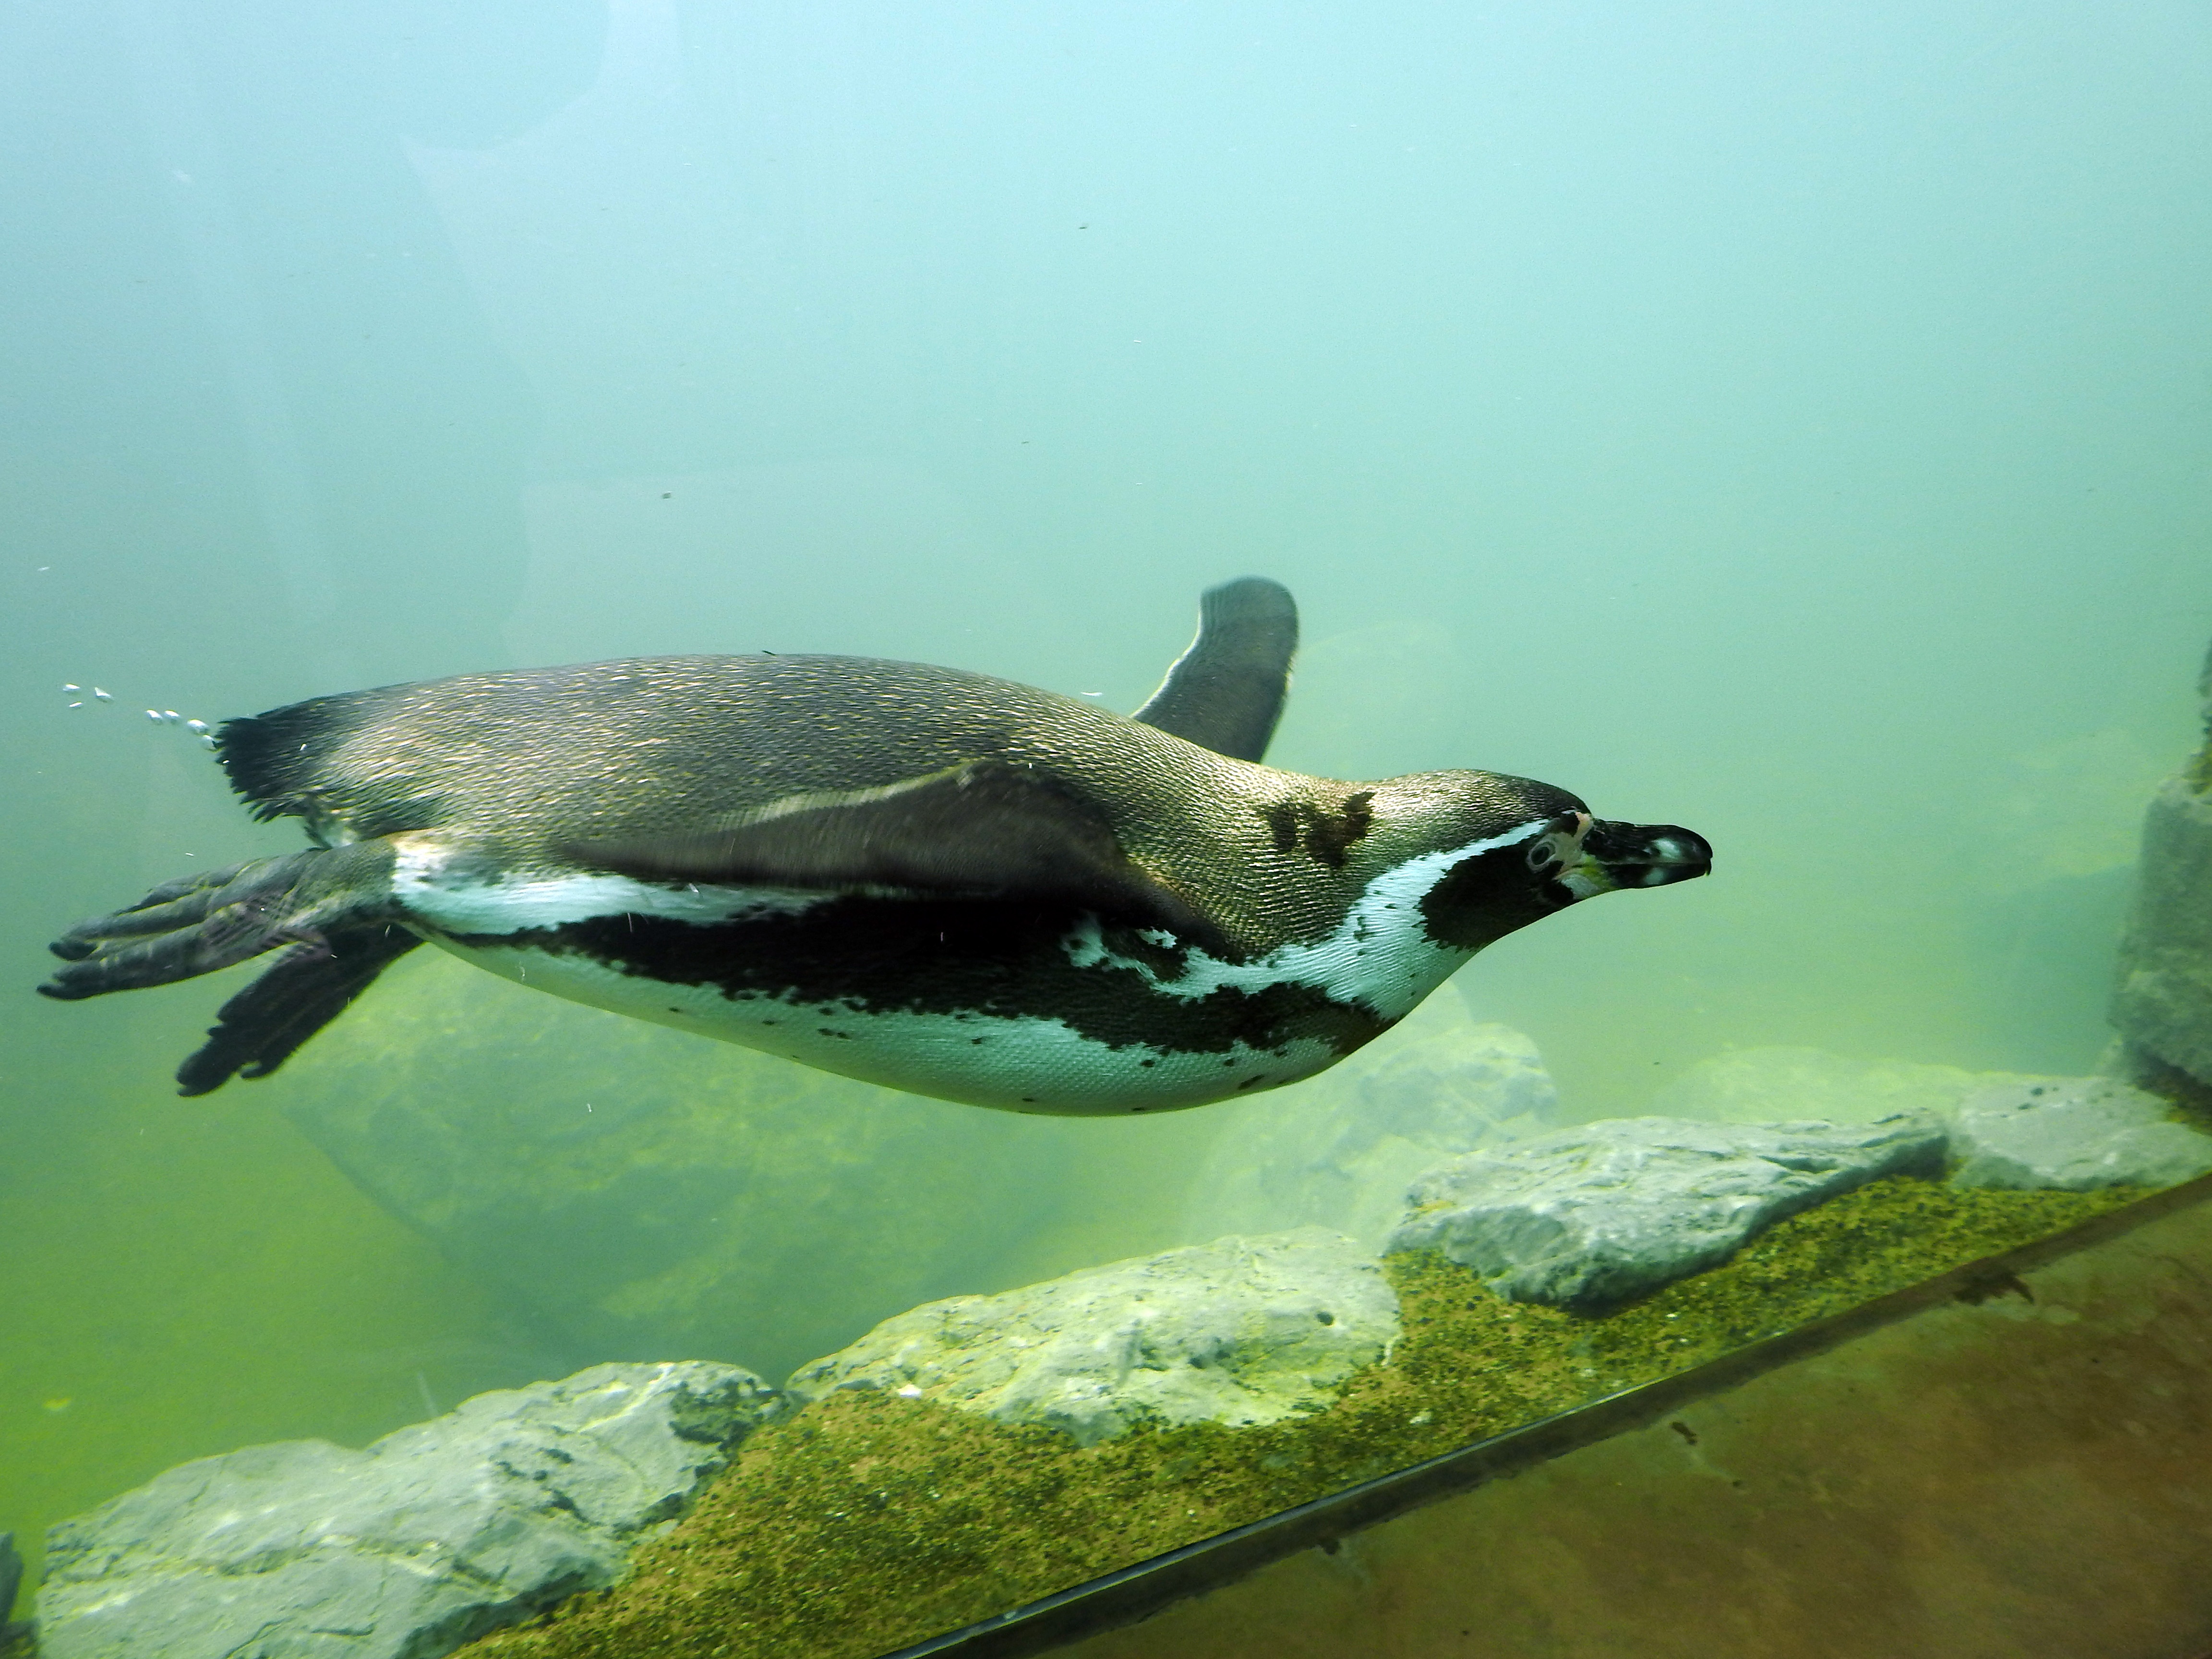
sea, water, diving, underwater, swim, green, biology, turtle, fish, fauna, penguin, aquarium, water bird, humboldt penguin, marine biology